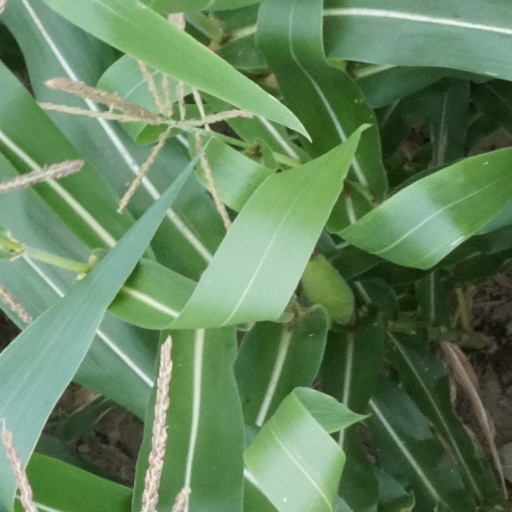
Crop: maize; corn